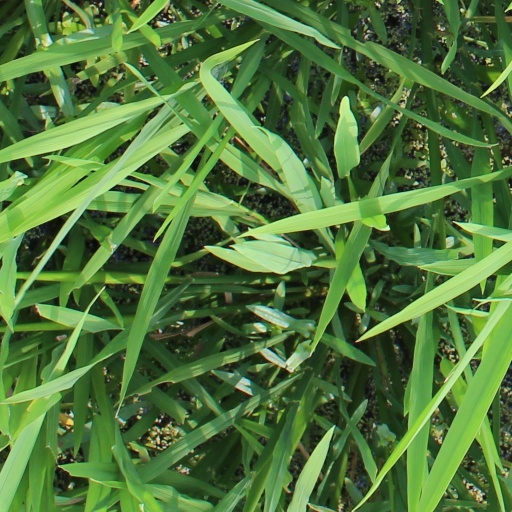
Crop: rice